Answer in natural language. Considering the relative positions, is Doorway to the left or right of Television? Choose between the following options: right or left
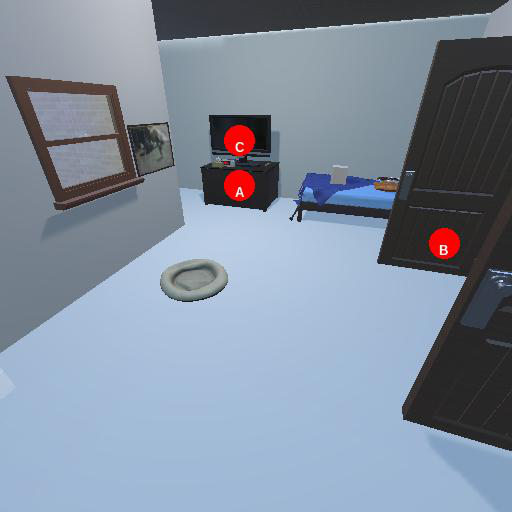
<answer>right</answer>